DeVault Tavern

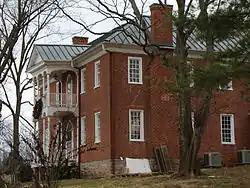

Built in 1821, DeVault Tavern is a two-story brick building in the federal style in Jonesborough, Tennessee with a lower and upper front porch. The porch is of wood construction and has a small pediment. A two-story ell extends to the rear and some enclosure has been made on the side porch of the ell. The brick is Flemish bond and the house rests on a limestone foundation. The windows are original, as are the shutters. Detail under the eaves and around the porch is hand-carved and gives the appearance of a honeycomb; this detail is found in several early houses in Washington County. The original brick spring house is just across the road from the DeVault Tavern covered in vine and broken down. This structure stands on the Great Stage Road between Abingdon, Virginia, and Knoxville, Tennessee. Andrew Jackson stayed at the tavern, as did General John Hunt Morgan of the Confederate Army on the night before his death. The home left the family due to greed and a false Will with a forged signature.